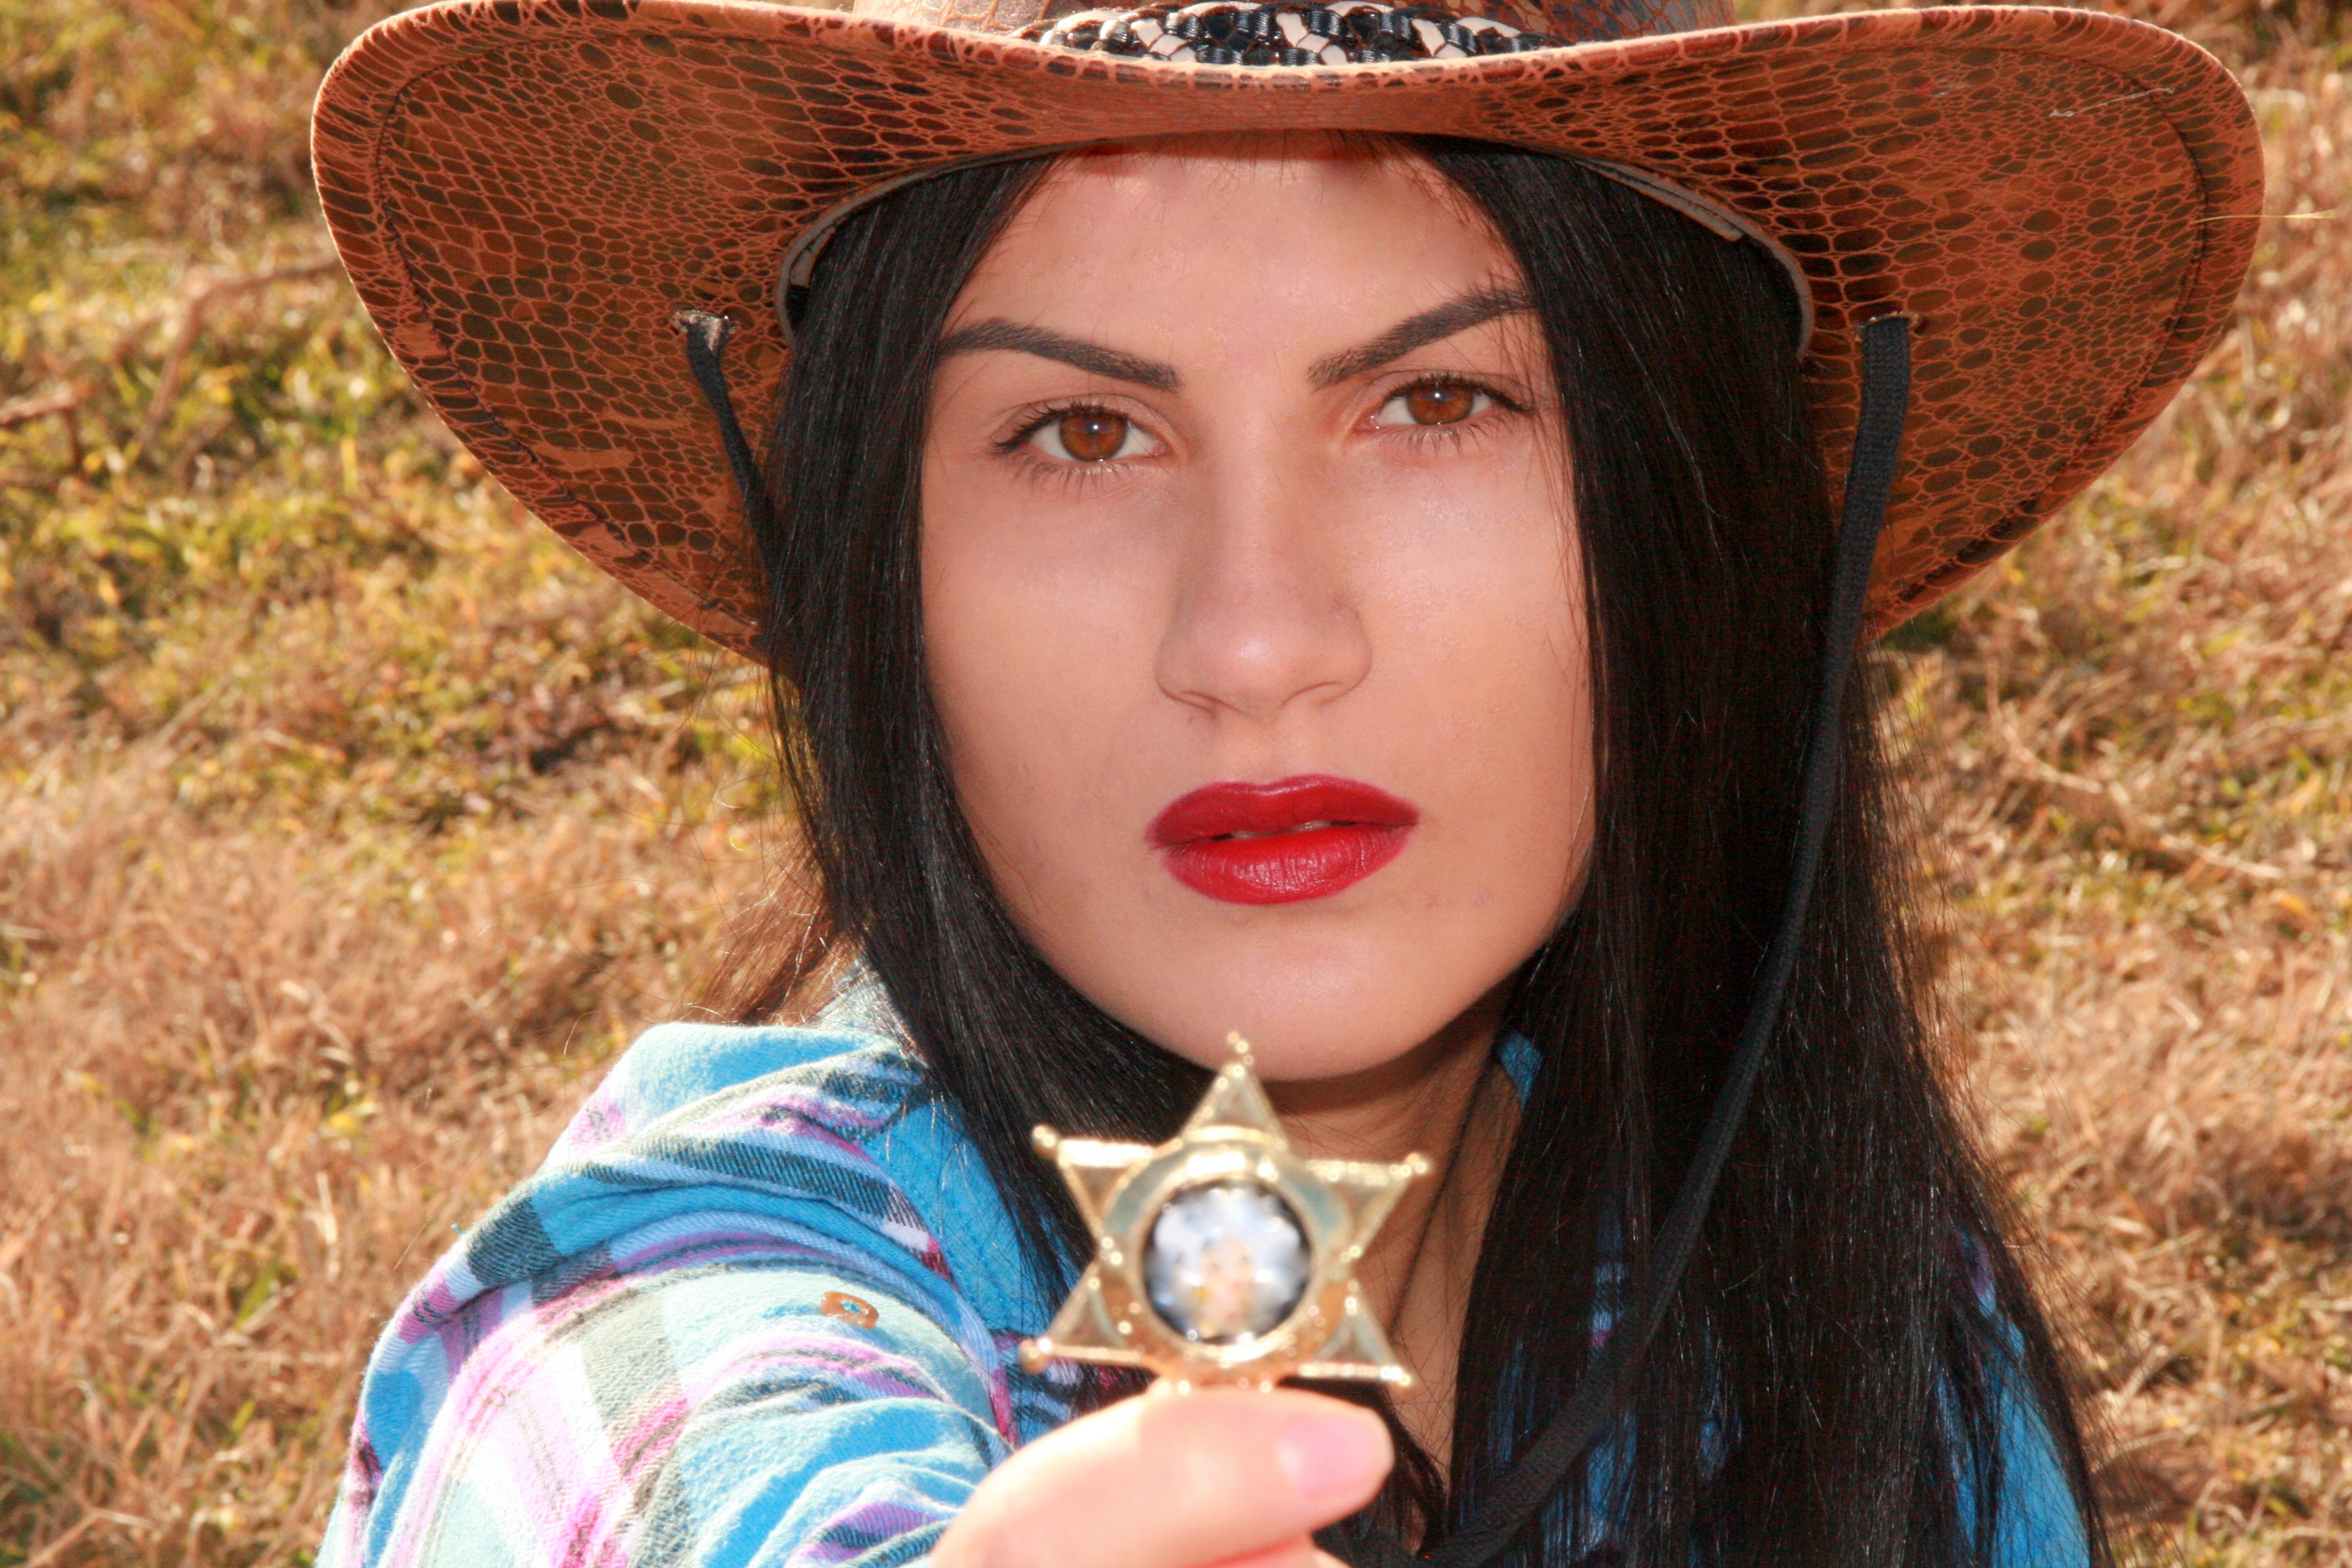
person, girl, hair, prairie, model, hat, fashion, clothing, cowgirl, hairstyle, human body, nose, eye, beauty, western, organ, badge, hats, sheriff, wild west, fashion accessory